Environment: real
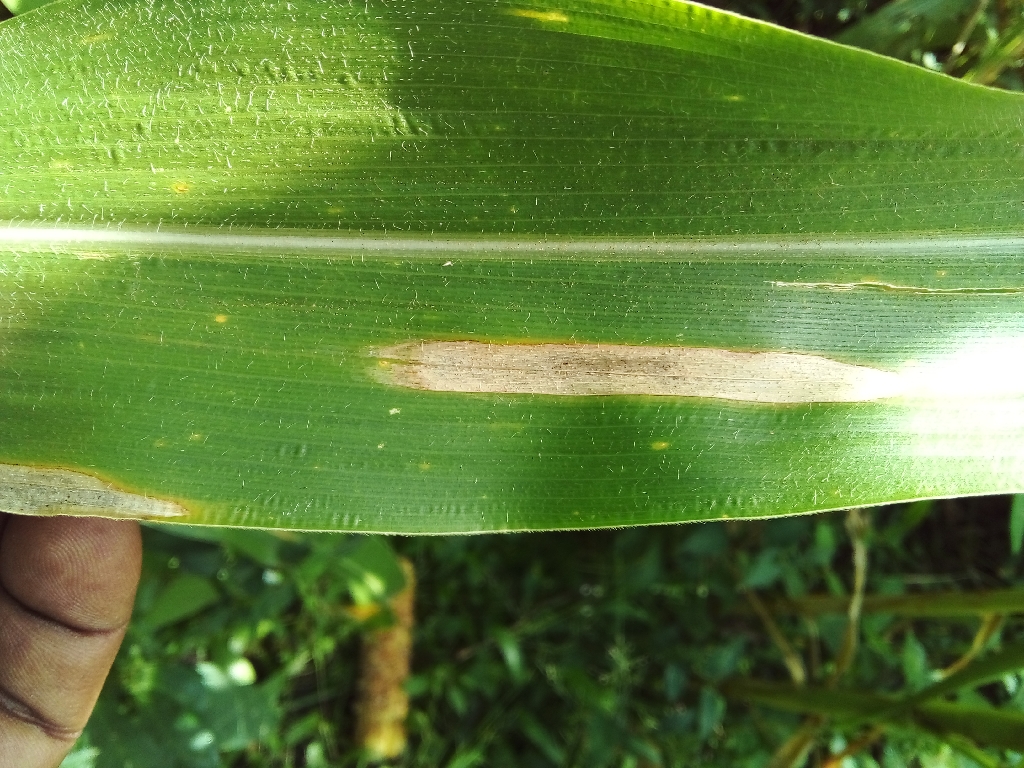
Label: northern_corn_leaf_blight